Pontiac Banshee

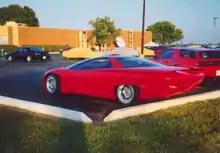
Pontiac Banshee IV parked outside the Dayton airport hotel, mid 1990s.

Made in 1974, the Banshee III was the third in the Banshee series. The front end bears some similarities to the later Trans-Ams.